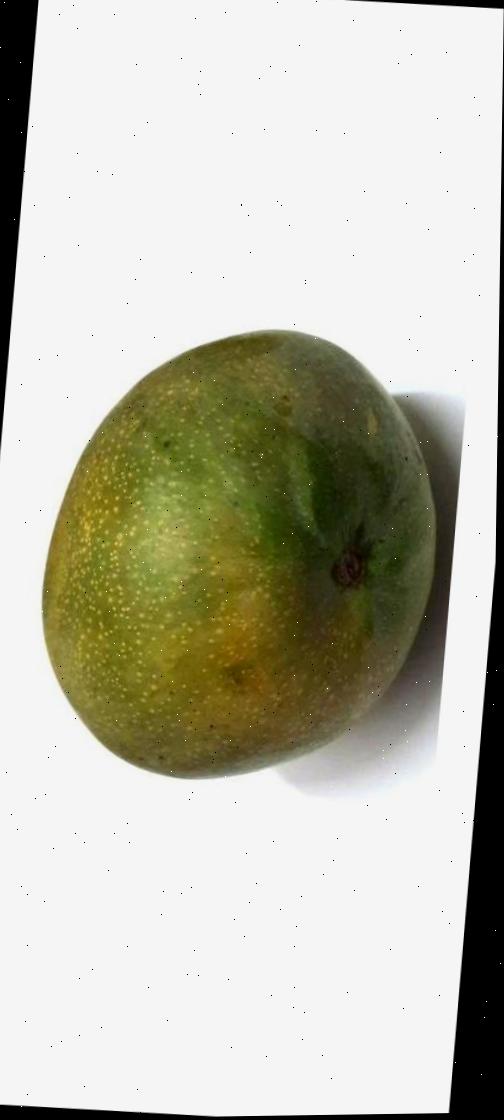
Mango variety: Bari-4